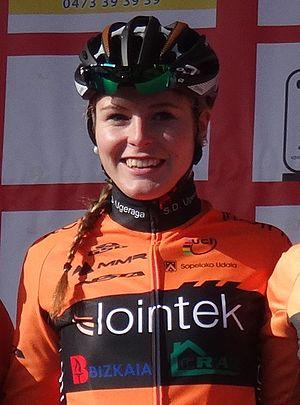
Noidans-lès-Vesoul est une commune française, située en banlieue sud de Vesoul, dans le département de la Haute-Saône en région Bourgogne-Franche-Comté. La ville fait partie du canton de Vesoul-Ouest, de l'agglomération de Vesoul et de l'aire urbaine de Vesoul.
Soline Lamboley, née le 11 octobre 1996 à Mélisey, est une coureuse cycliste française. Durant sa carrière, elle prend part à des compétitions sur piste et sur route. En juillet 2018, elle annonce mettre fin à sa carrière.
Mélisey est une commune française située dans le département de la Haute-Saône, en région Bourgogne-Franche-Comté. Elle est le siège de la communauté de communes des mille étangs.